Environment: lab
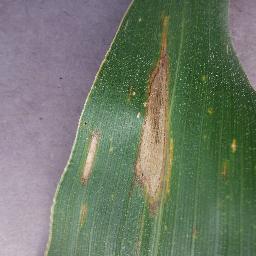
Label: northern_corn_leaf_blight